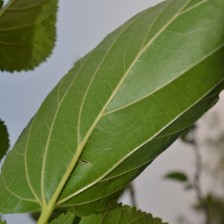
Variety: ChiangMaiBuriram60